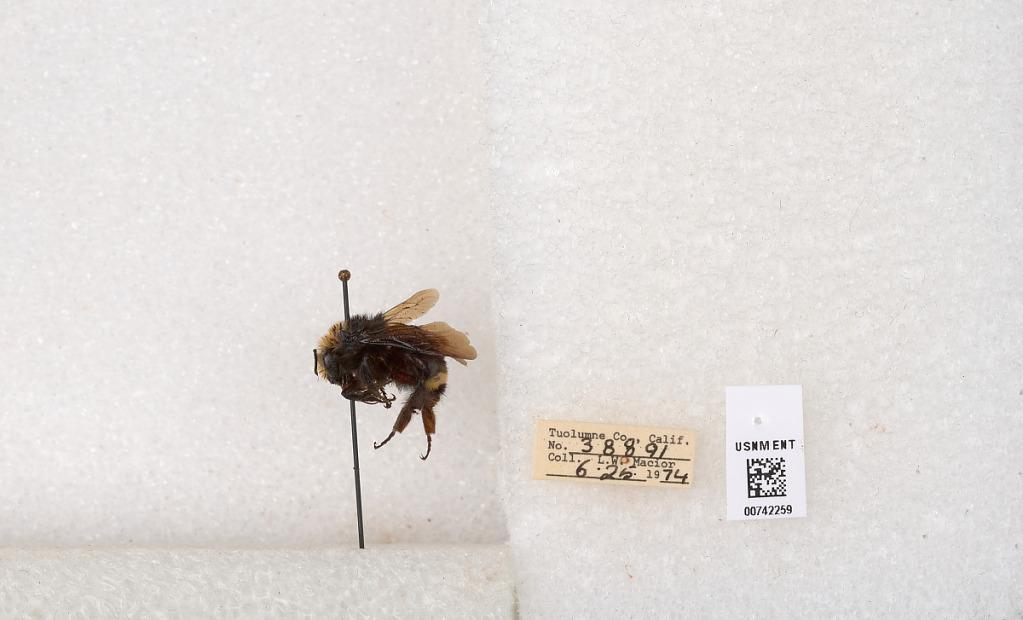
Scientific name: Bombus (Pyrobombus) vosnesenskii Radoszkowski
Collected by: L. Macior
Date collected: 1974-6-25
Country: United States
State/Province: California
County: Tuolumne
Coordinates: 38.0276, -119.955